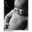
Label: baby